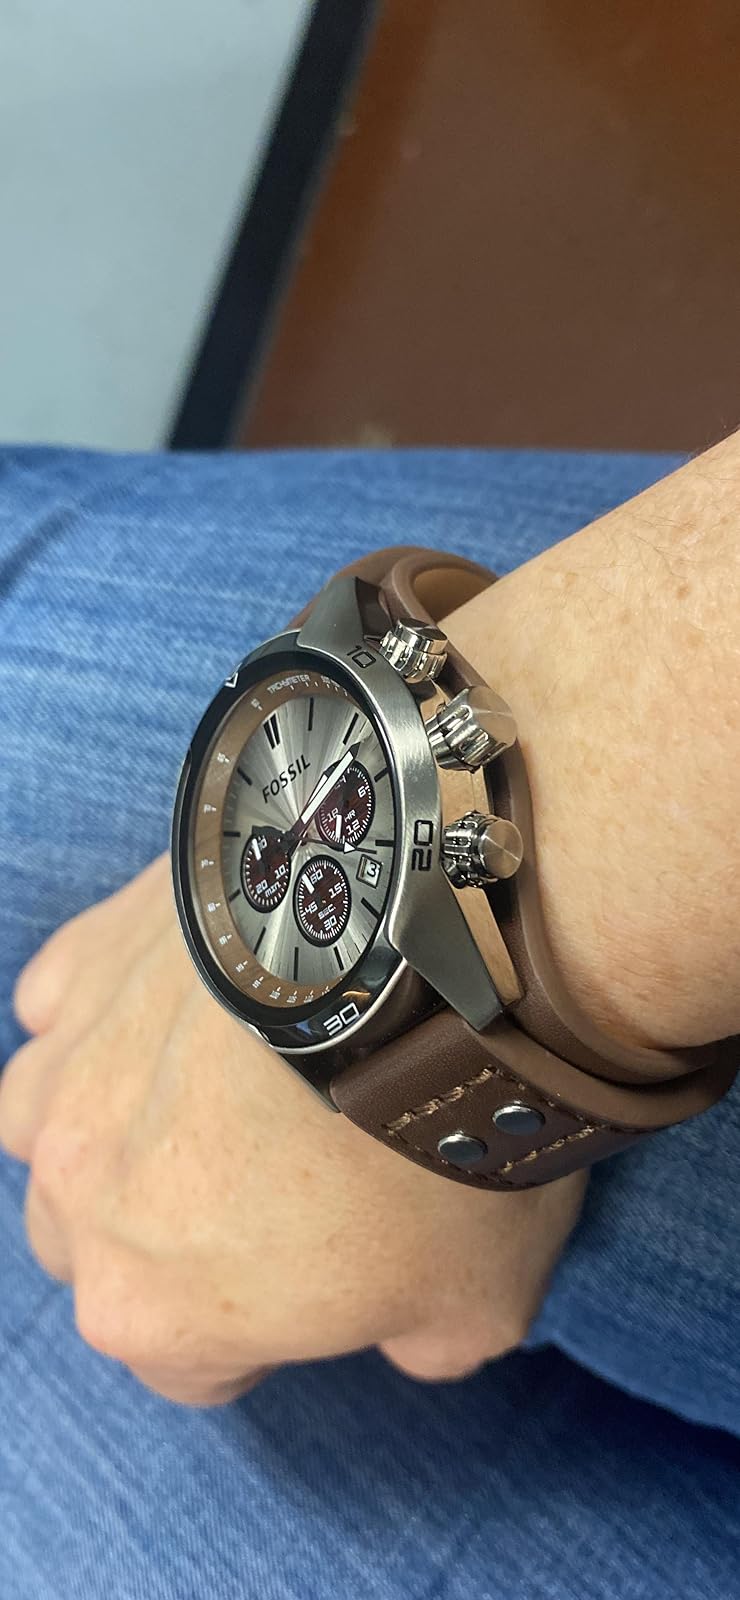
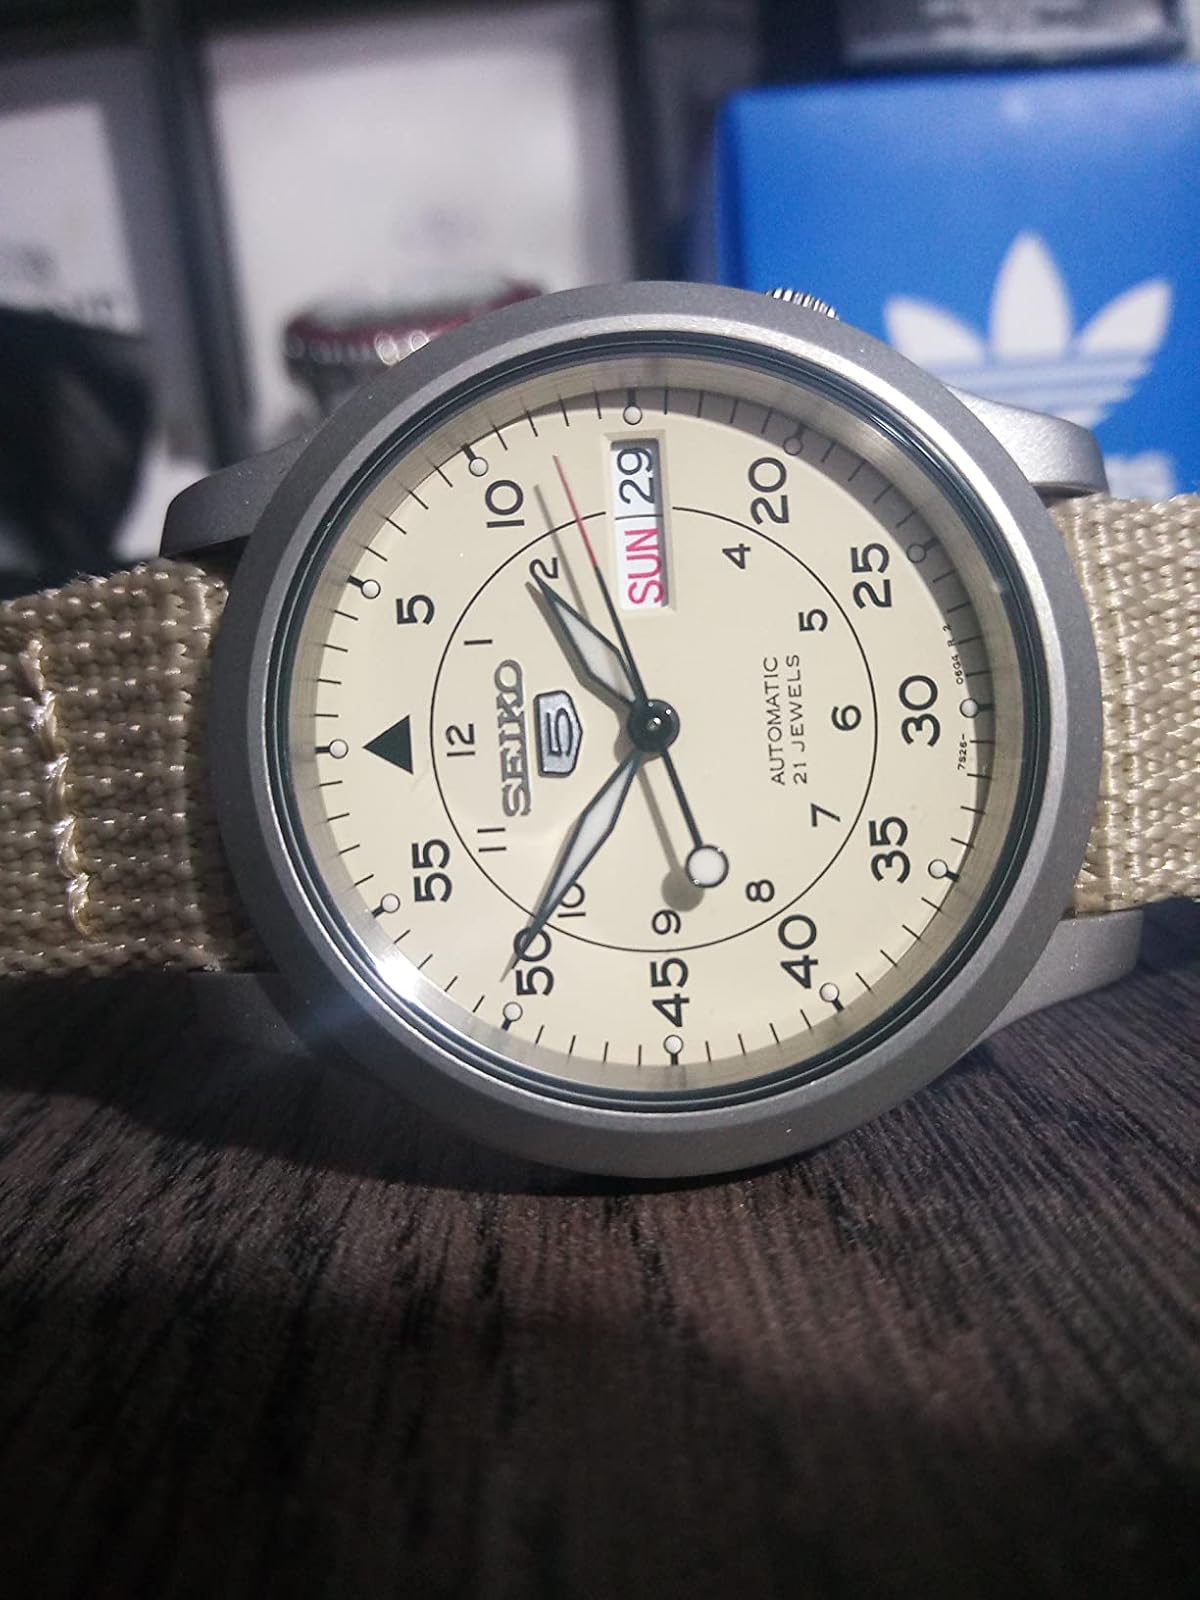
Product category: accessories_watch
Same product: no